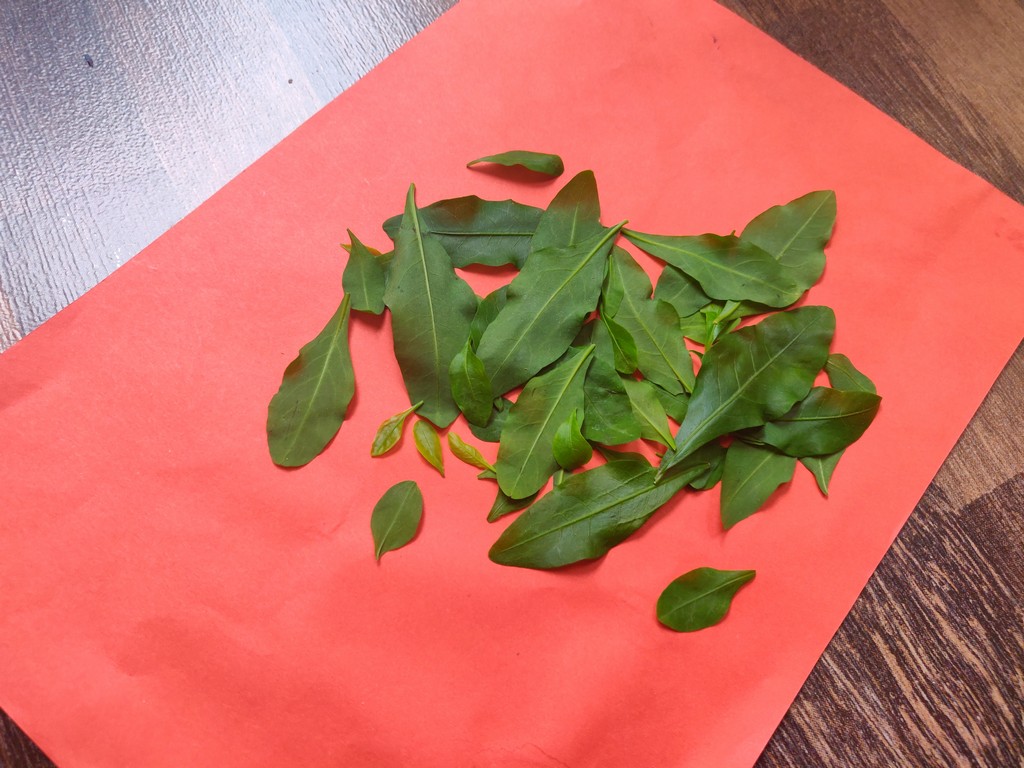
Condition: Healthy
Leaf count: multiple
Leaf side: unknown